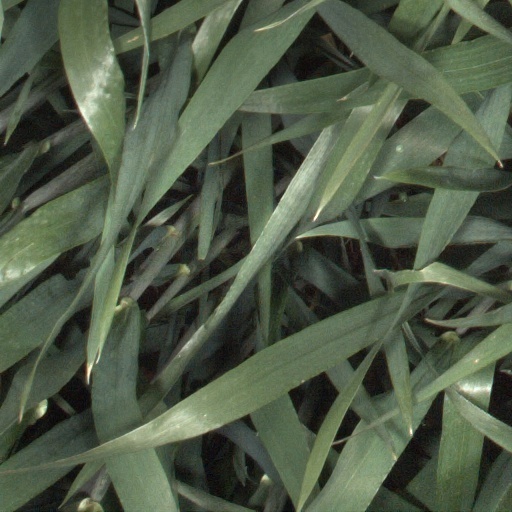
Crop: wheat